Afro–Trinidadians and Tobagonians

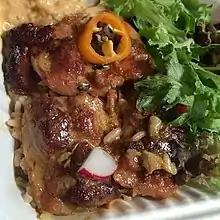
A traditional plate of chicken pelau, a signature Afro-Trinidadian dish.

On 30 May 1845, the British transported indentured servants from India to Trinidad. This day is known as Indian Arrival Day. A portion of this group of Indians began to racially mix into the already mixed Afro-Trinidadian populace, and their descendants became known as the Dougla people. After the system of indentured servitude was abolished in 1917, a second group of Indians steadily migrated to Trinidad from India, mostly for business.